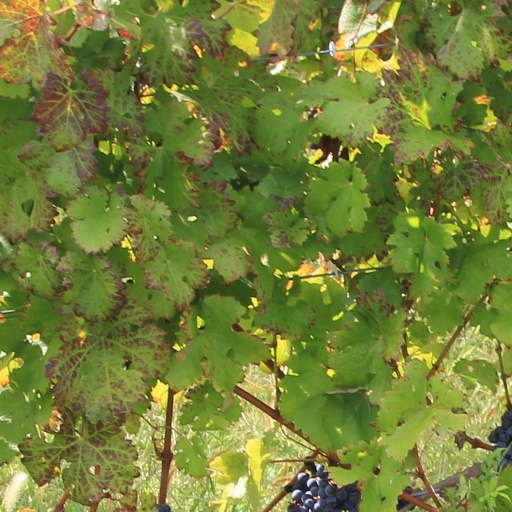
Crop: grape